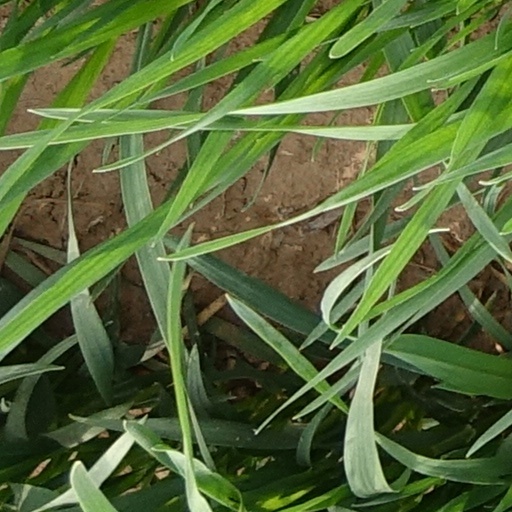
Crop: wheat